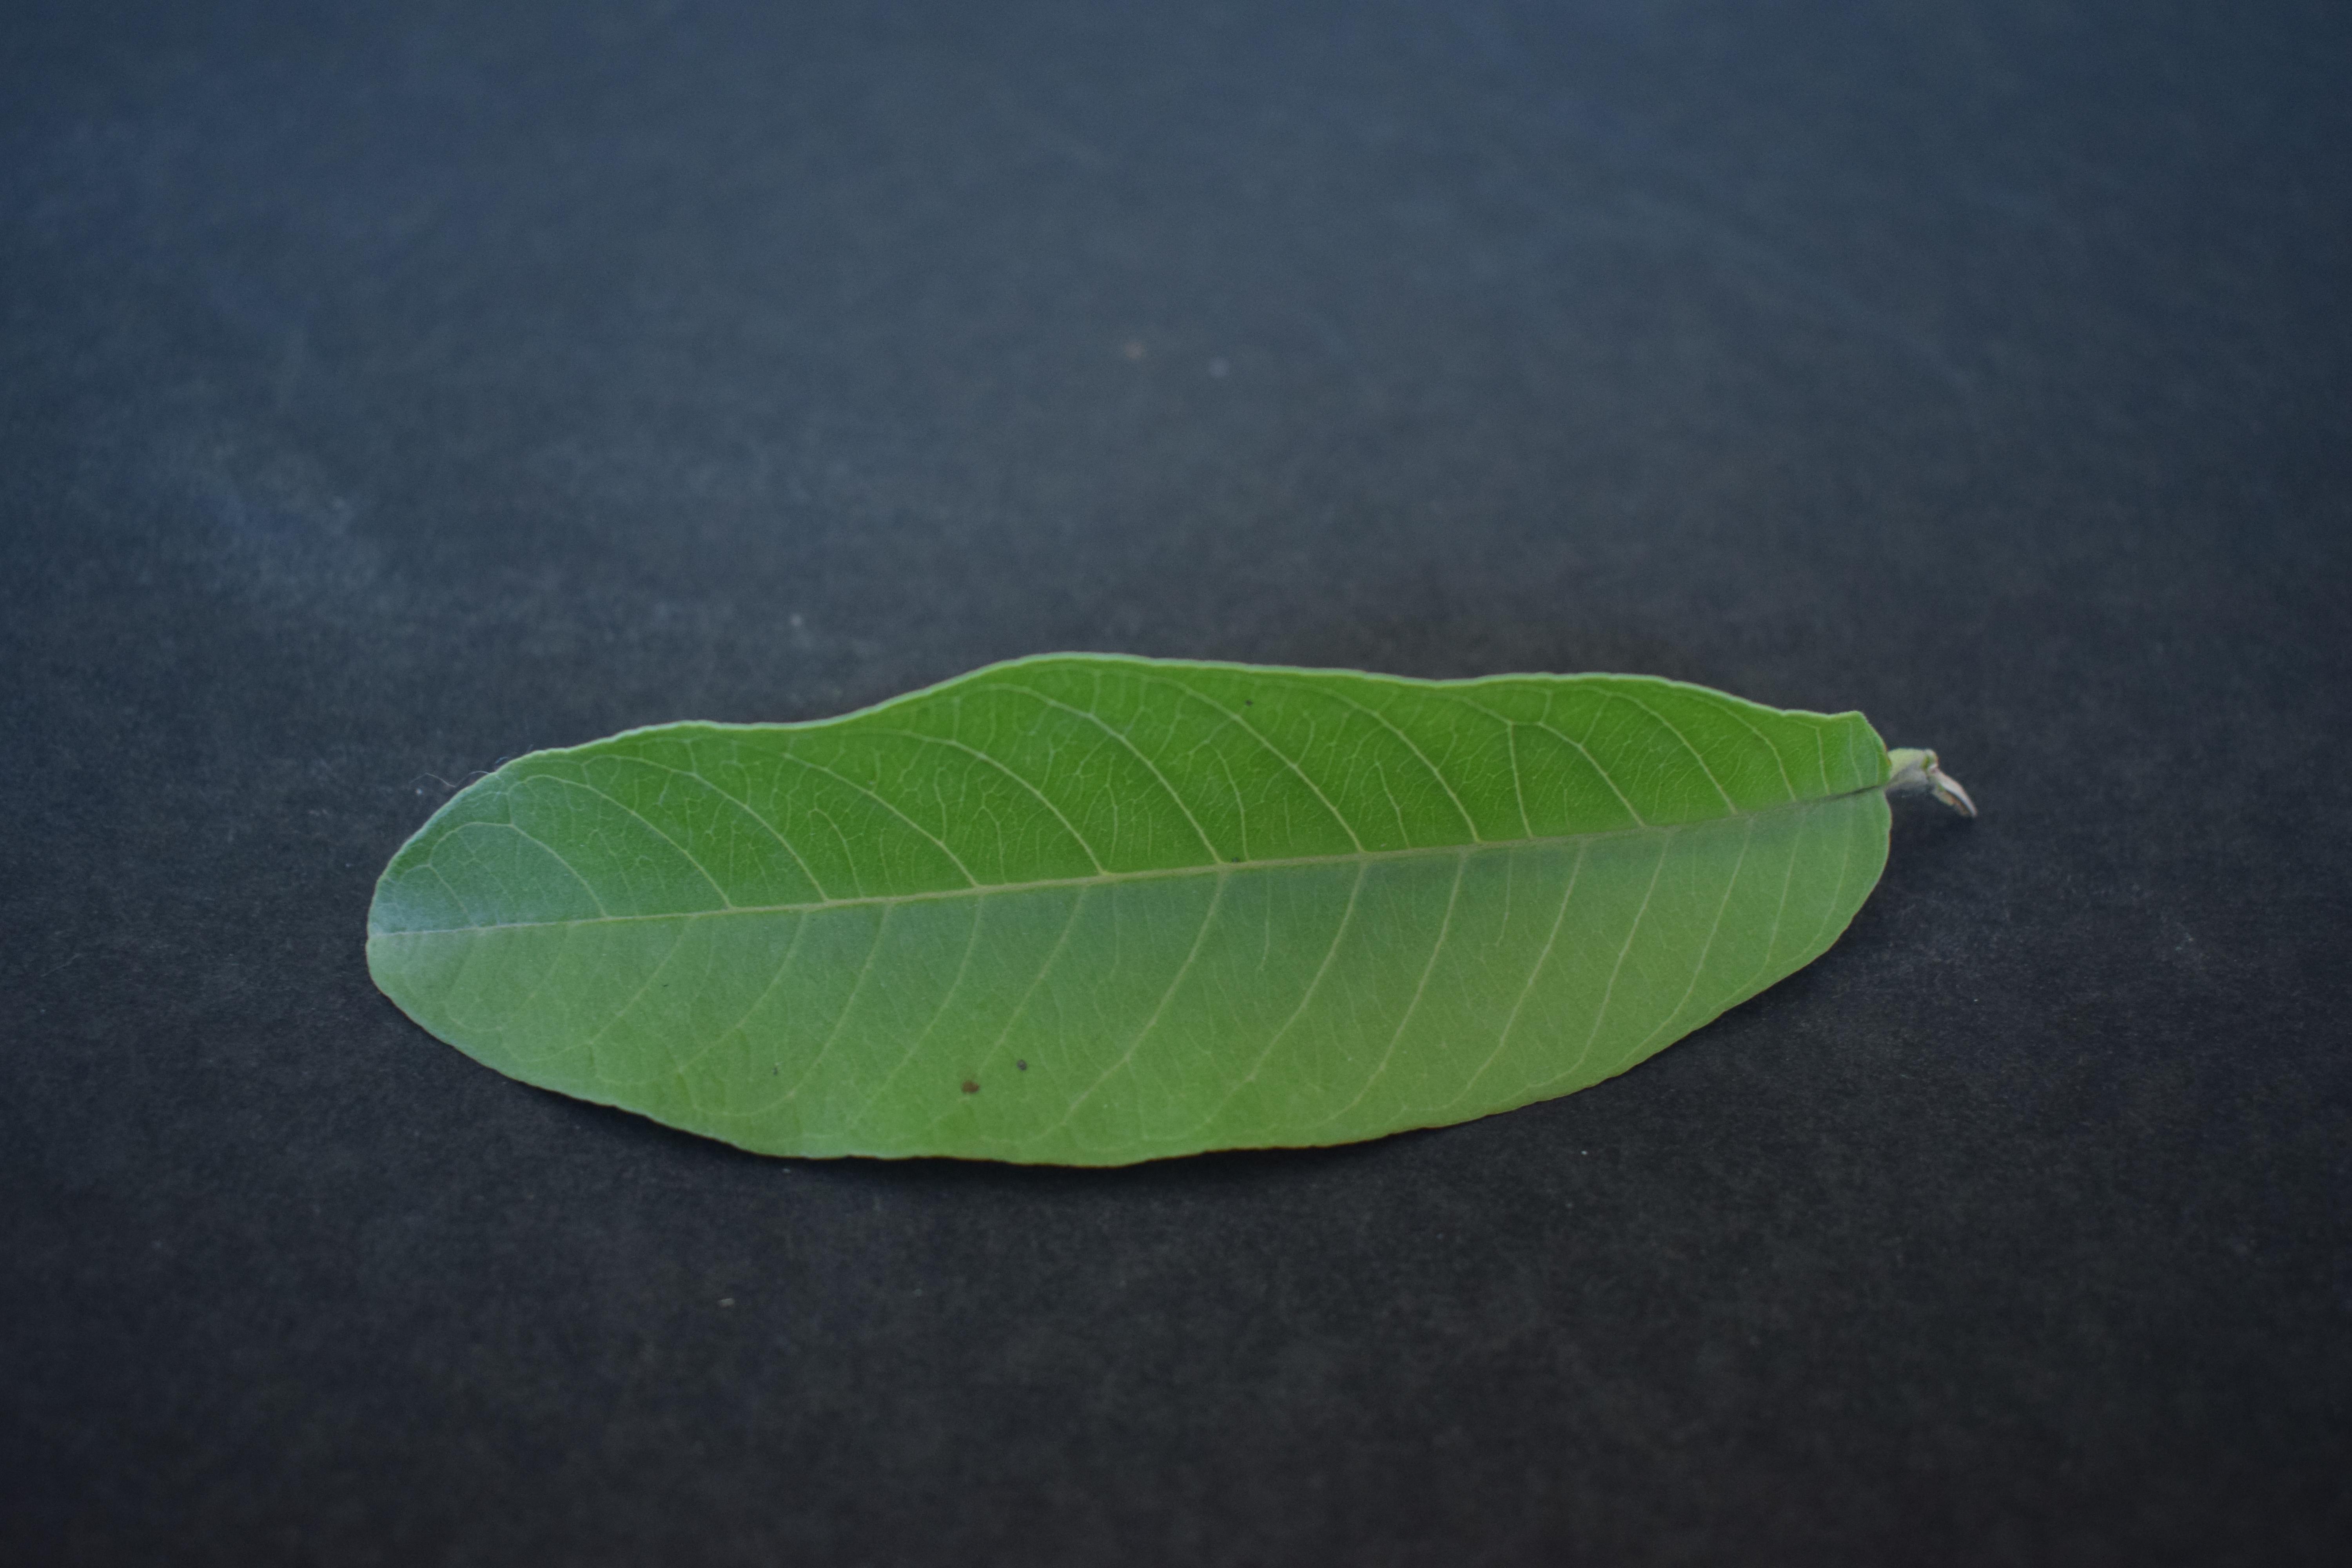
Plant species: Guava